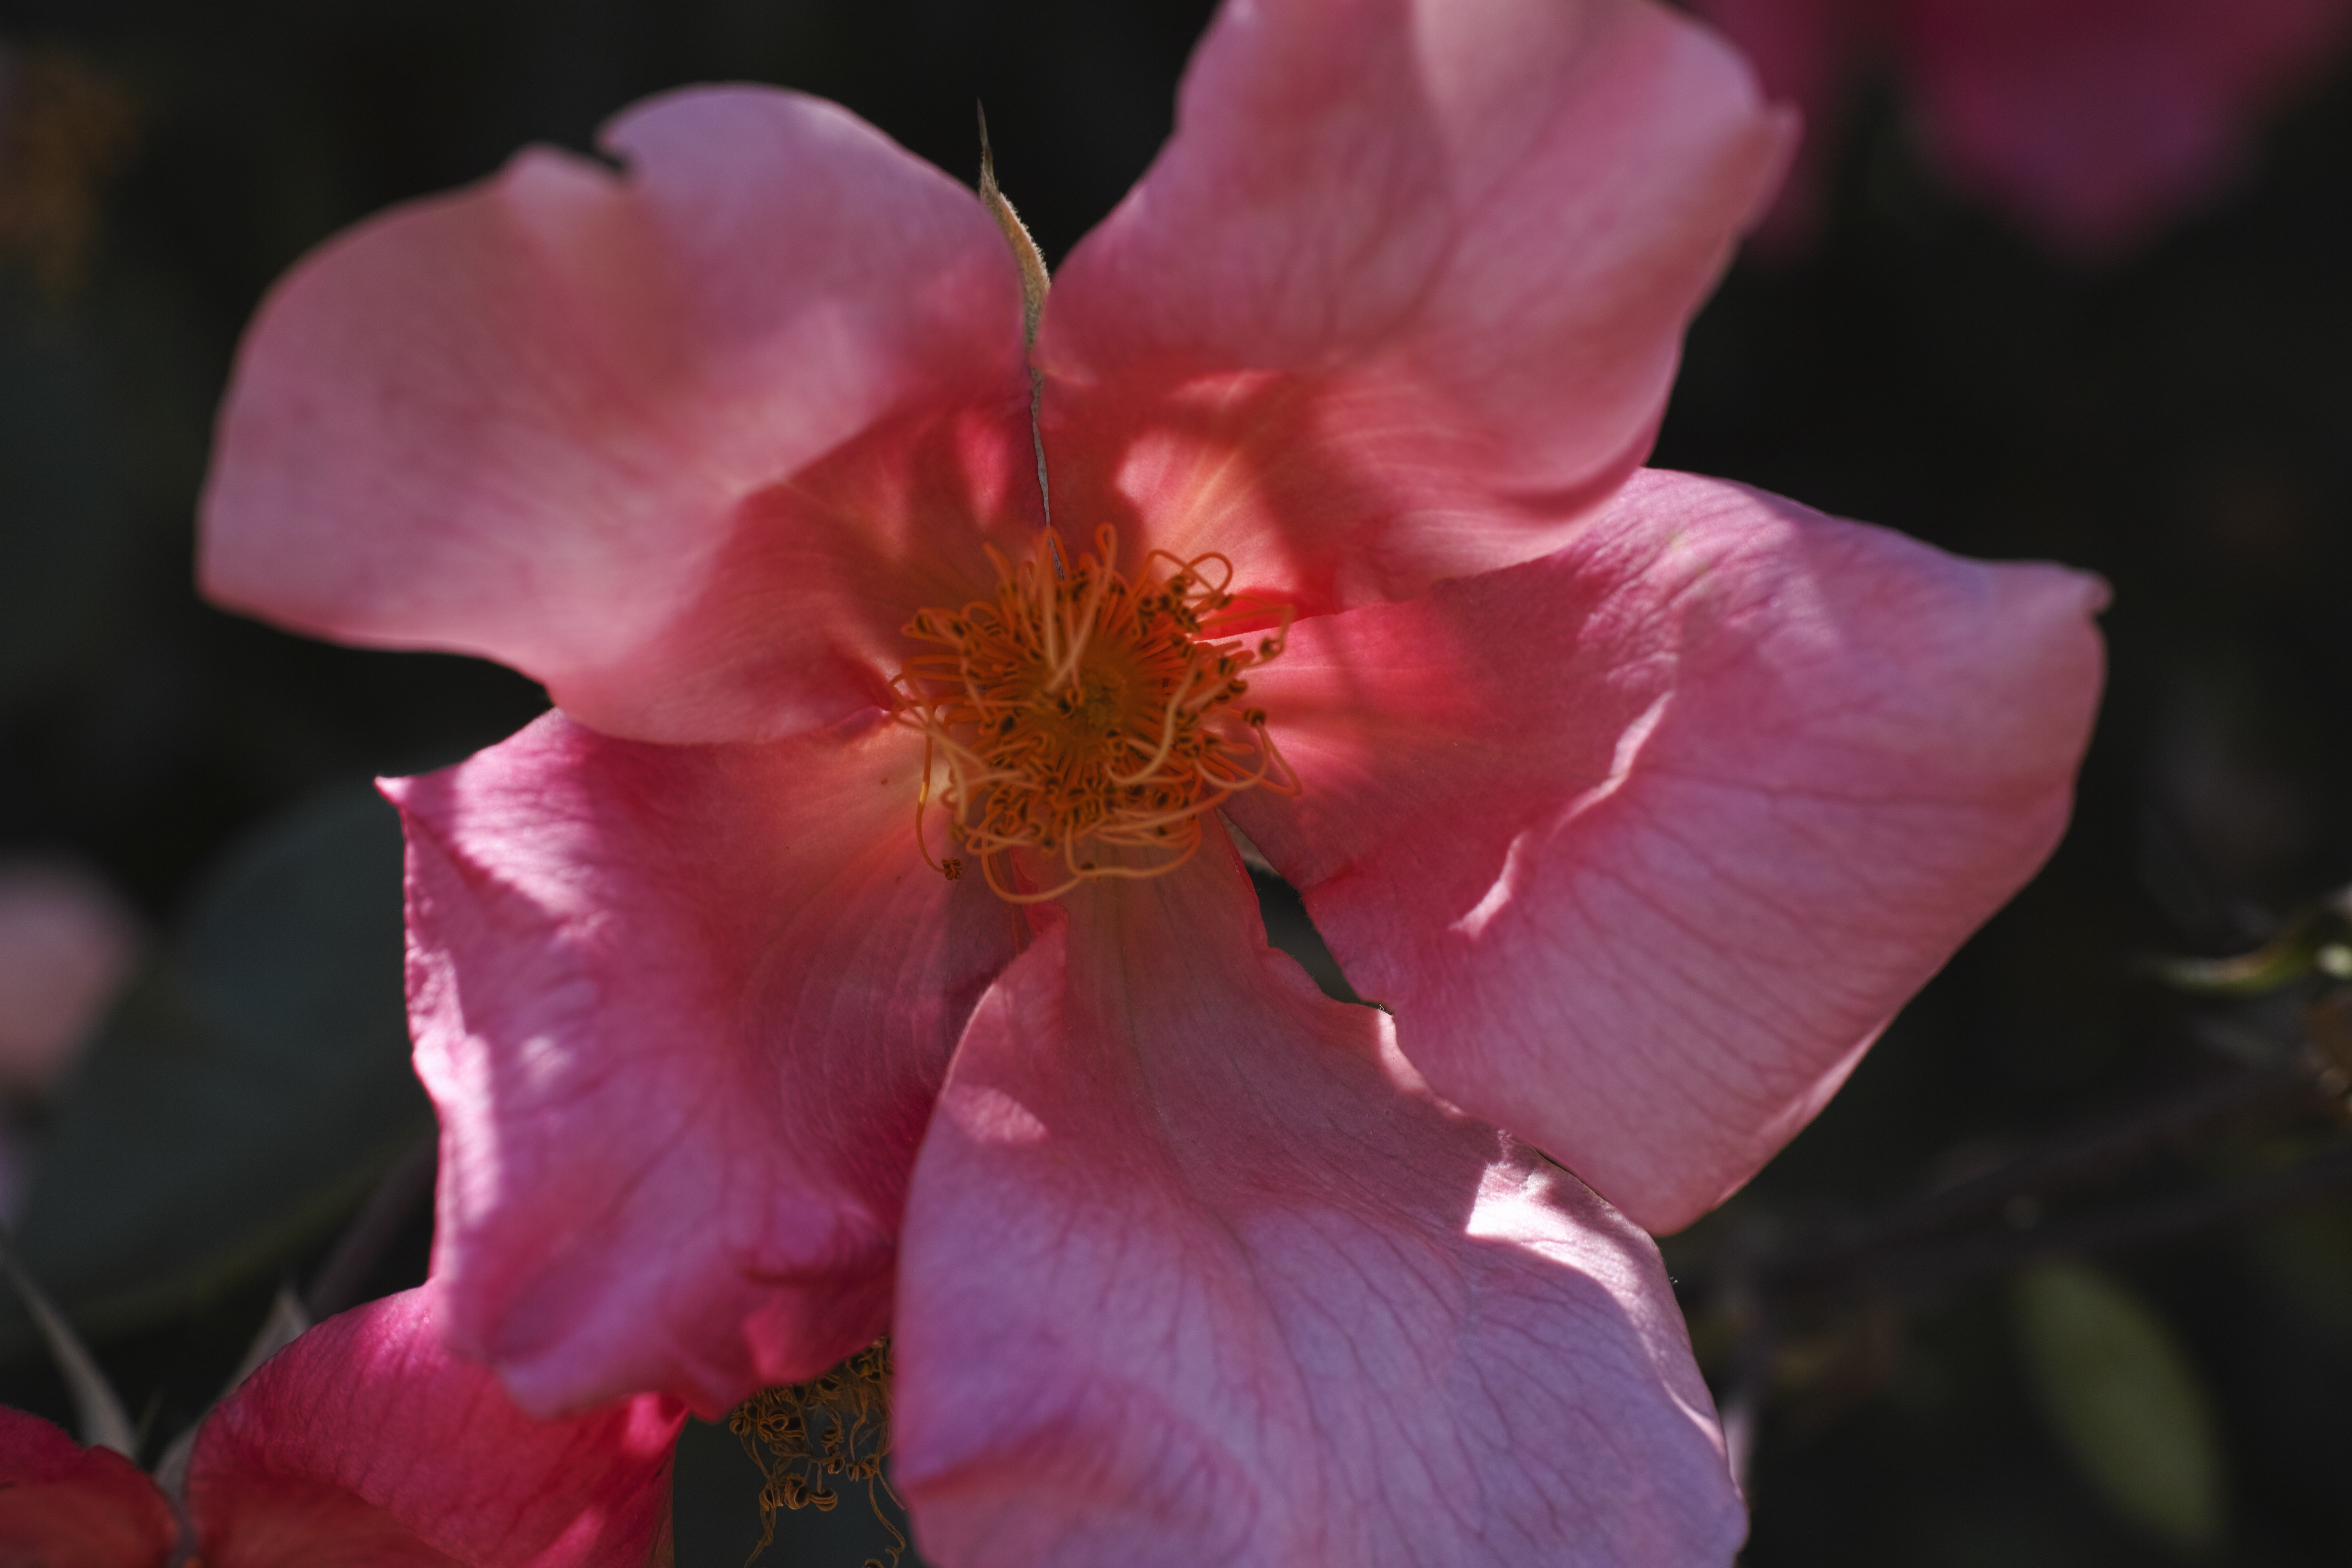
blossom, plant, leaf, flower, petal, rose, red, botany, pink, flora, close up, shrub, macro photography, flowering plant, woody plant, land plant